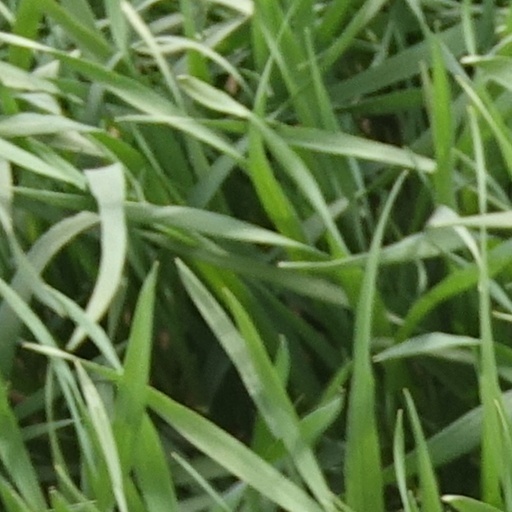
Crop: wheat